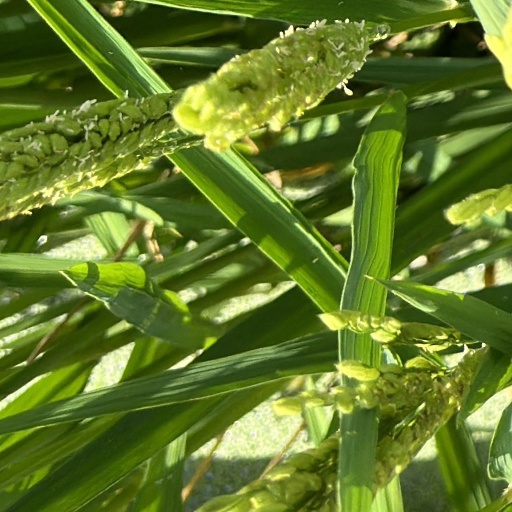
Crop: rice